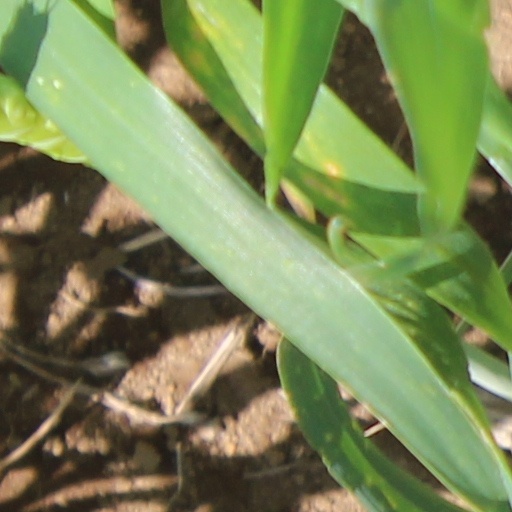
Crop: wheat